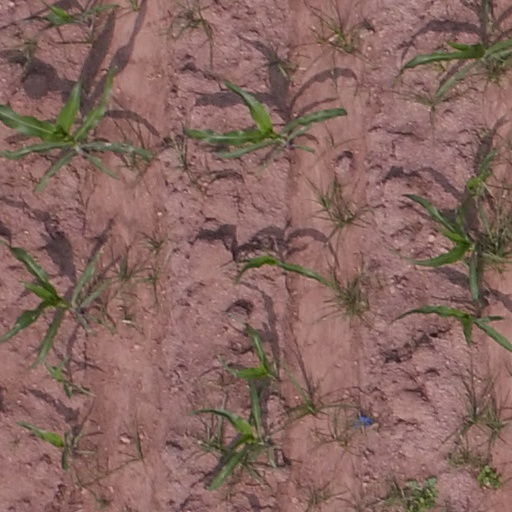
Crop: maize; corn